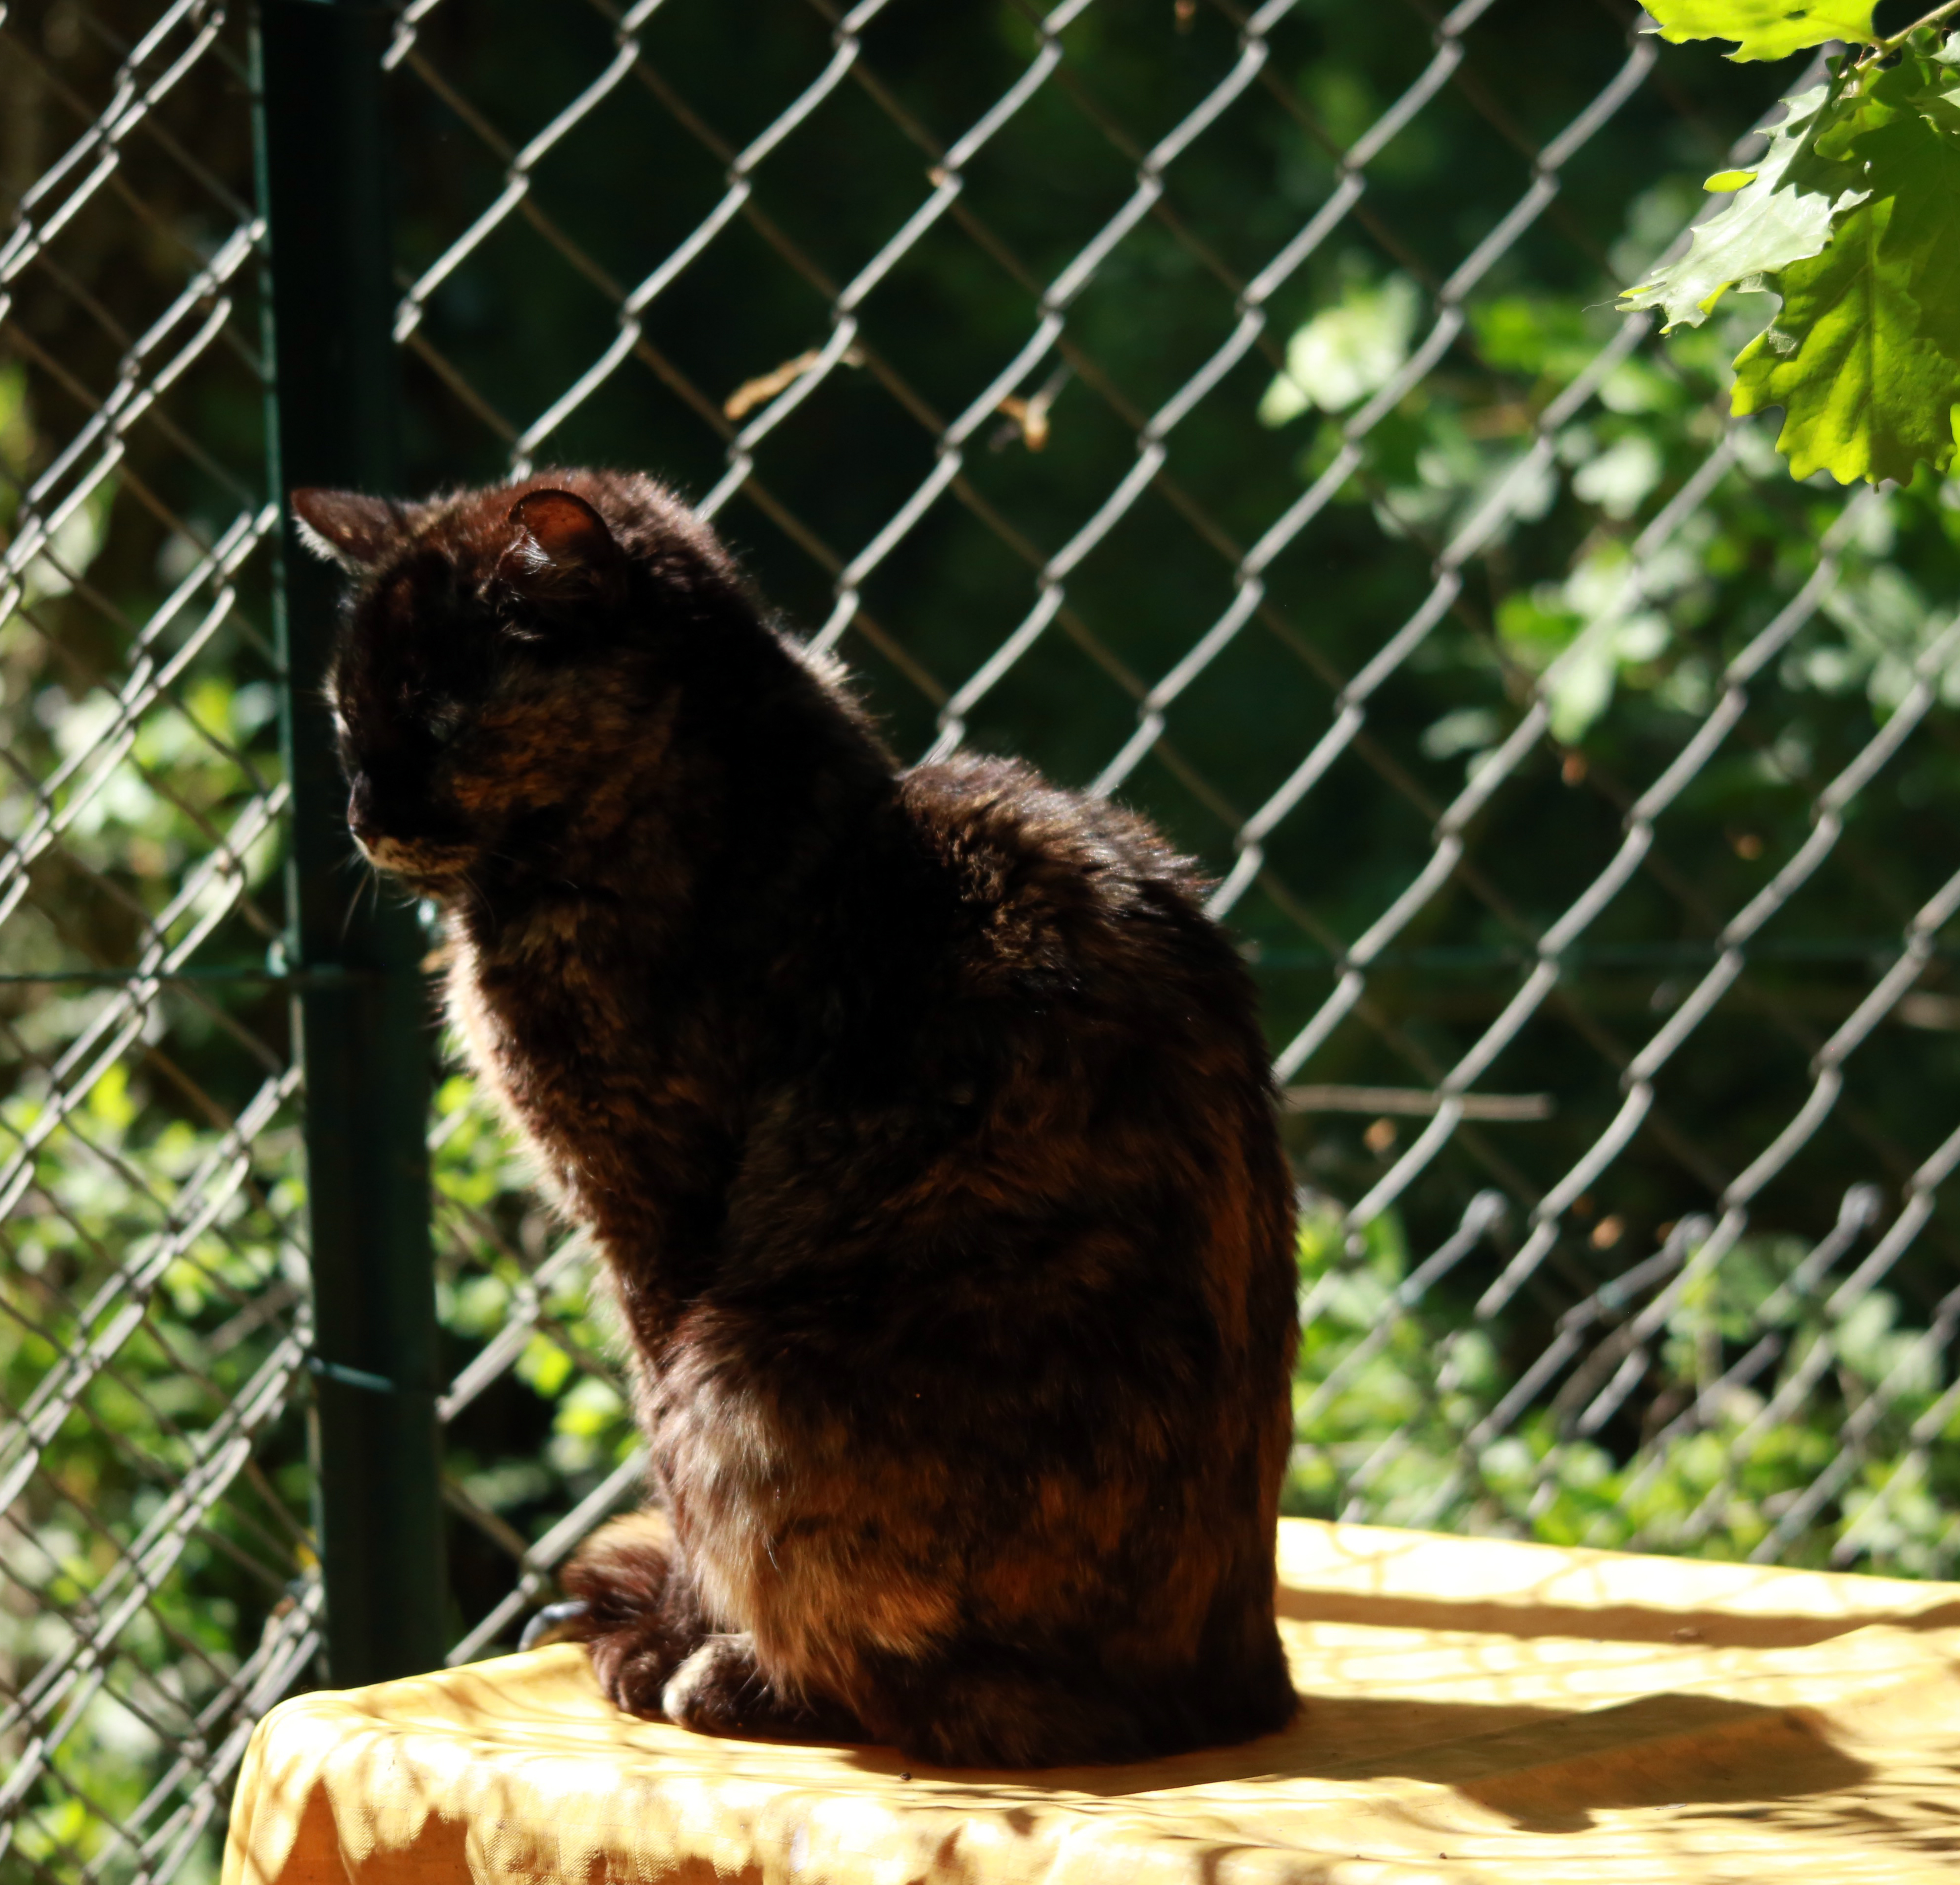
outdoor, animal, france, wildlife, europe, zoo, cat, canon, mammal, fauna, pets, shelter, whiskers, midi, vertebrate, soleil, contrejour, ombre, refuge, lumiere, isasza, chats, southfrance, sdfrankreich, zuidfrankrijk, mditerrane, languedocroussillon, hrault, eos5d, animaldomestique, chatte, exterieur, brissac, tierheim, poezen, katten, ecailledetortue, enclosdeschats